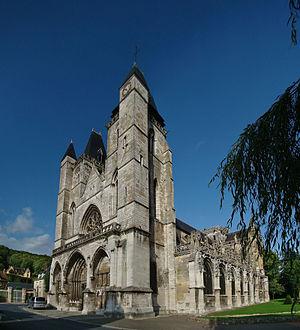
Collégiale Notre-Dame, Les Andelys, Eure, Normandie, France.
La collégiale Notre-Dame des Andelys est une église située aux Andelys, dans le département de l'Eure, la région Normandie et le diocèse d'Évreux. Construite en 1225 sur les ruines d'une abbaye de femmes fondée en 511 par sainte Clotilde, épouse de Clovis Iᵉʳ, c'est la plus ancienne fondation de monastère attestée en Haute Normandie.